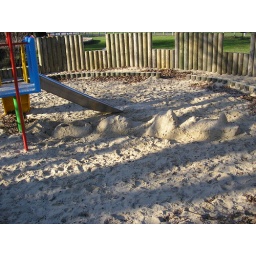
Shapes in the sand childrens play ground The Strand Gillingham